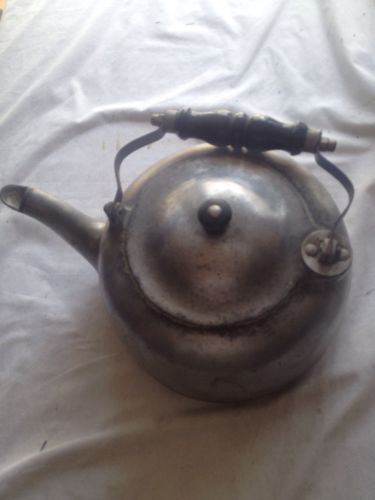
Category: kettle